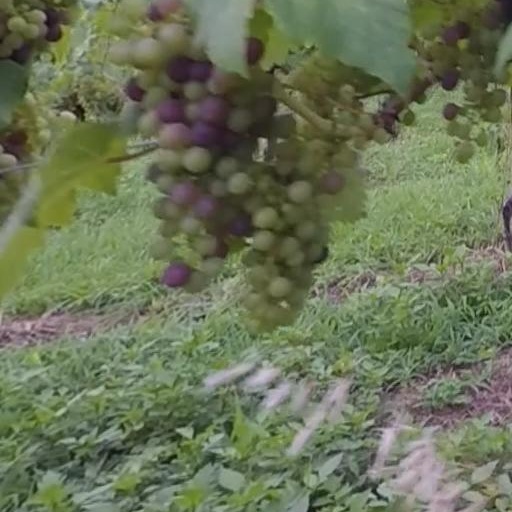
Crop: grape